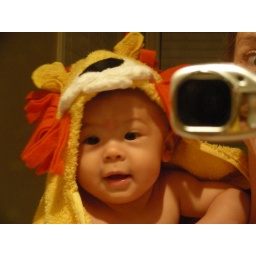
all wrapped up in George's lion towel